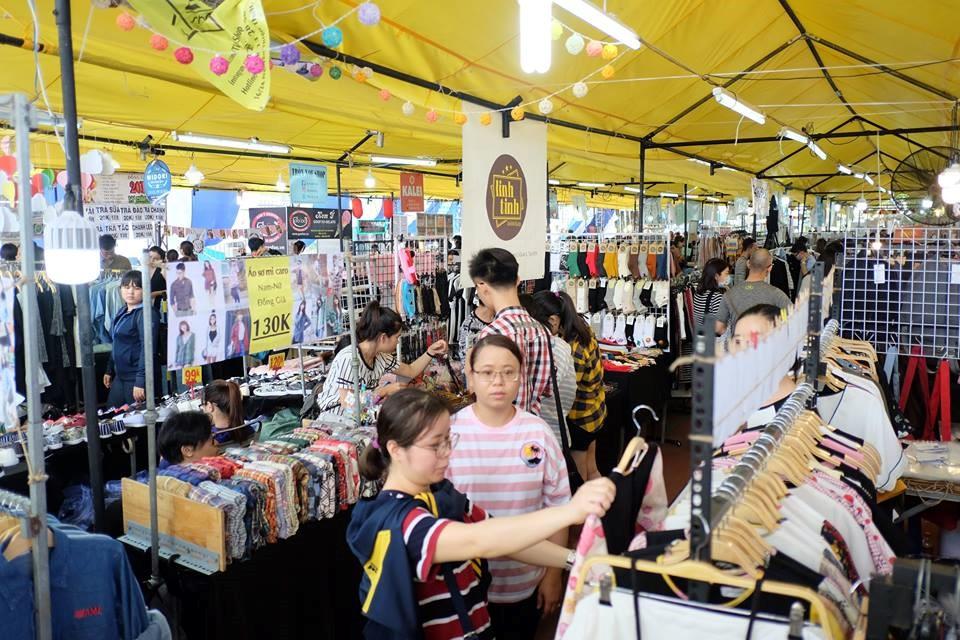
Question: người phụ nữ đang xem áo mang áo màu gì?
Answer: áo thun sọc đỏ đen trắng